Portuguese Railway Company

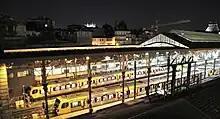
Train arriving at the São Bento railway station in Porto

After the end of the First World War, operating problems remained due to rising prices, to which the operators responded by issuing surcharges. Coal, in particular, remained scarce and overpriced, so the use of firewood in locomotives continued. On the other hand, social problems also continued, aggravated by new measures such as the introduction of the 8-hour working day, which led to various conflicts and strikes, such as the closure of the workshops at the Entroncamento in 1922, which had a detrimental effect on motor equipment.